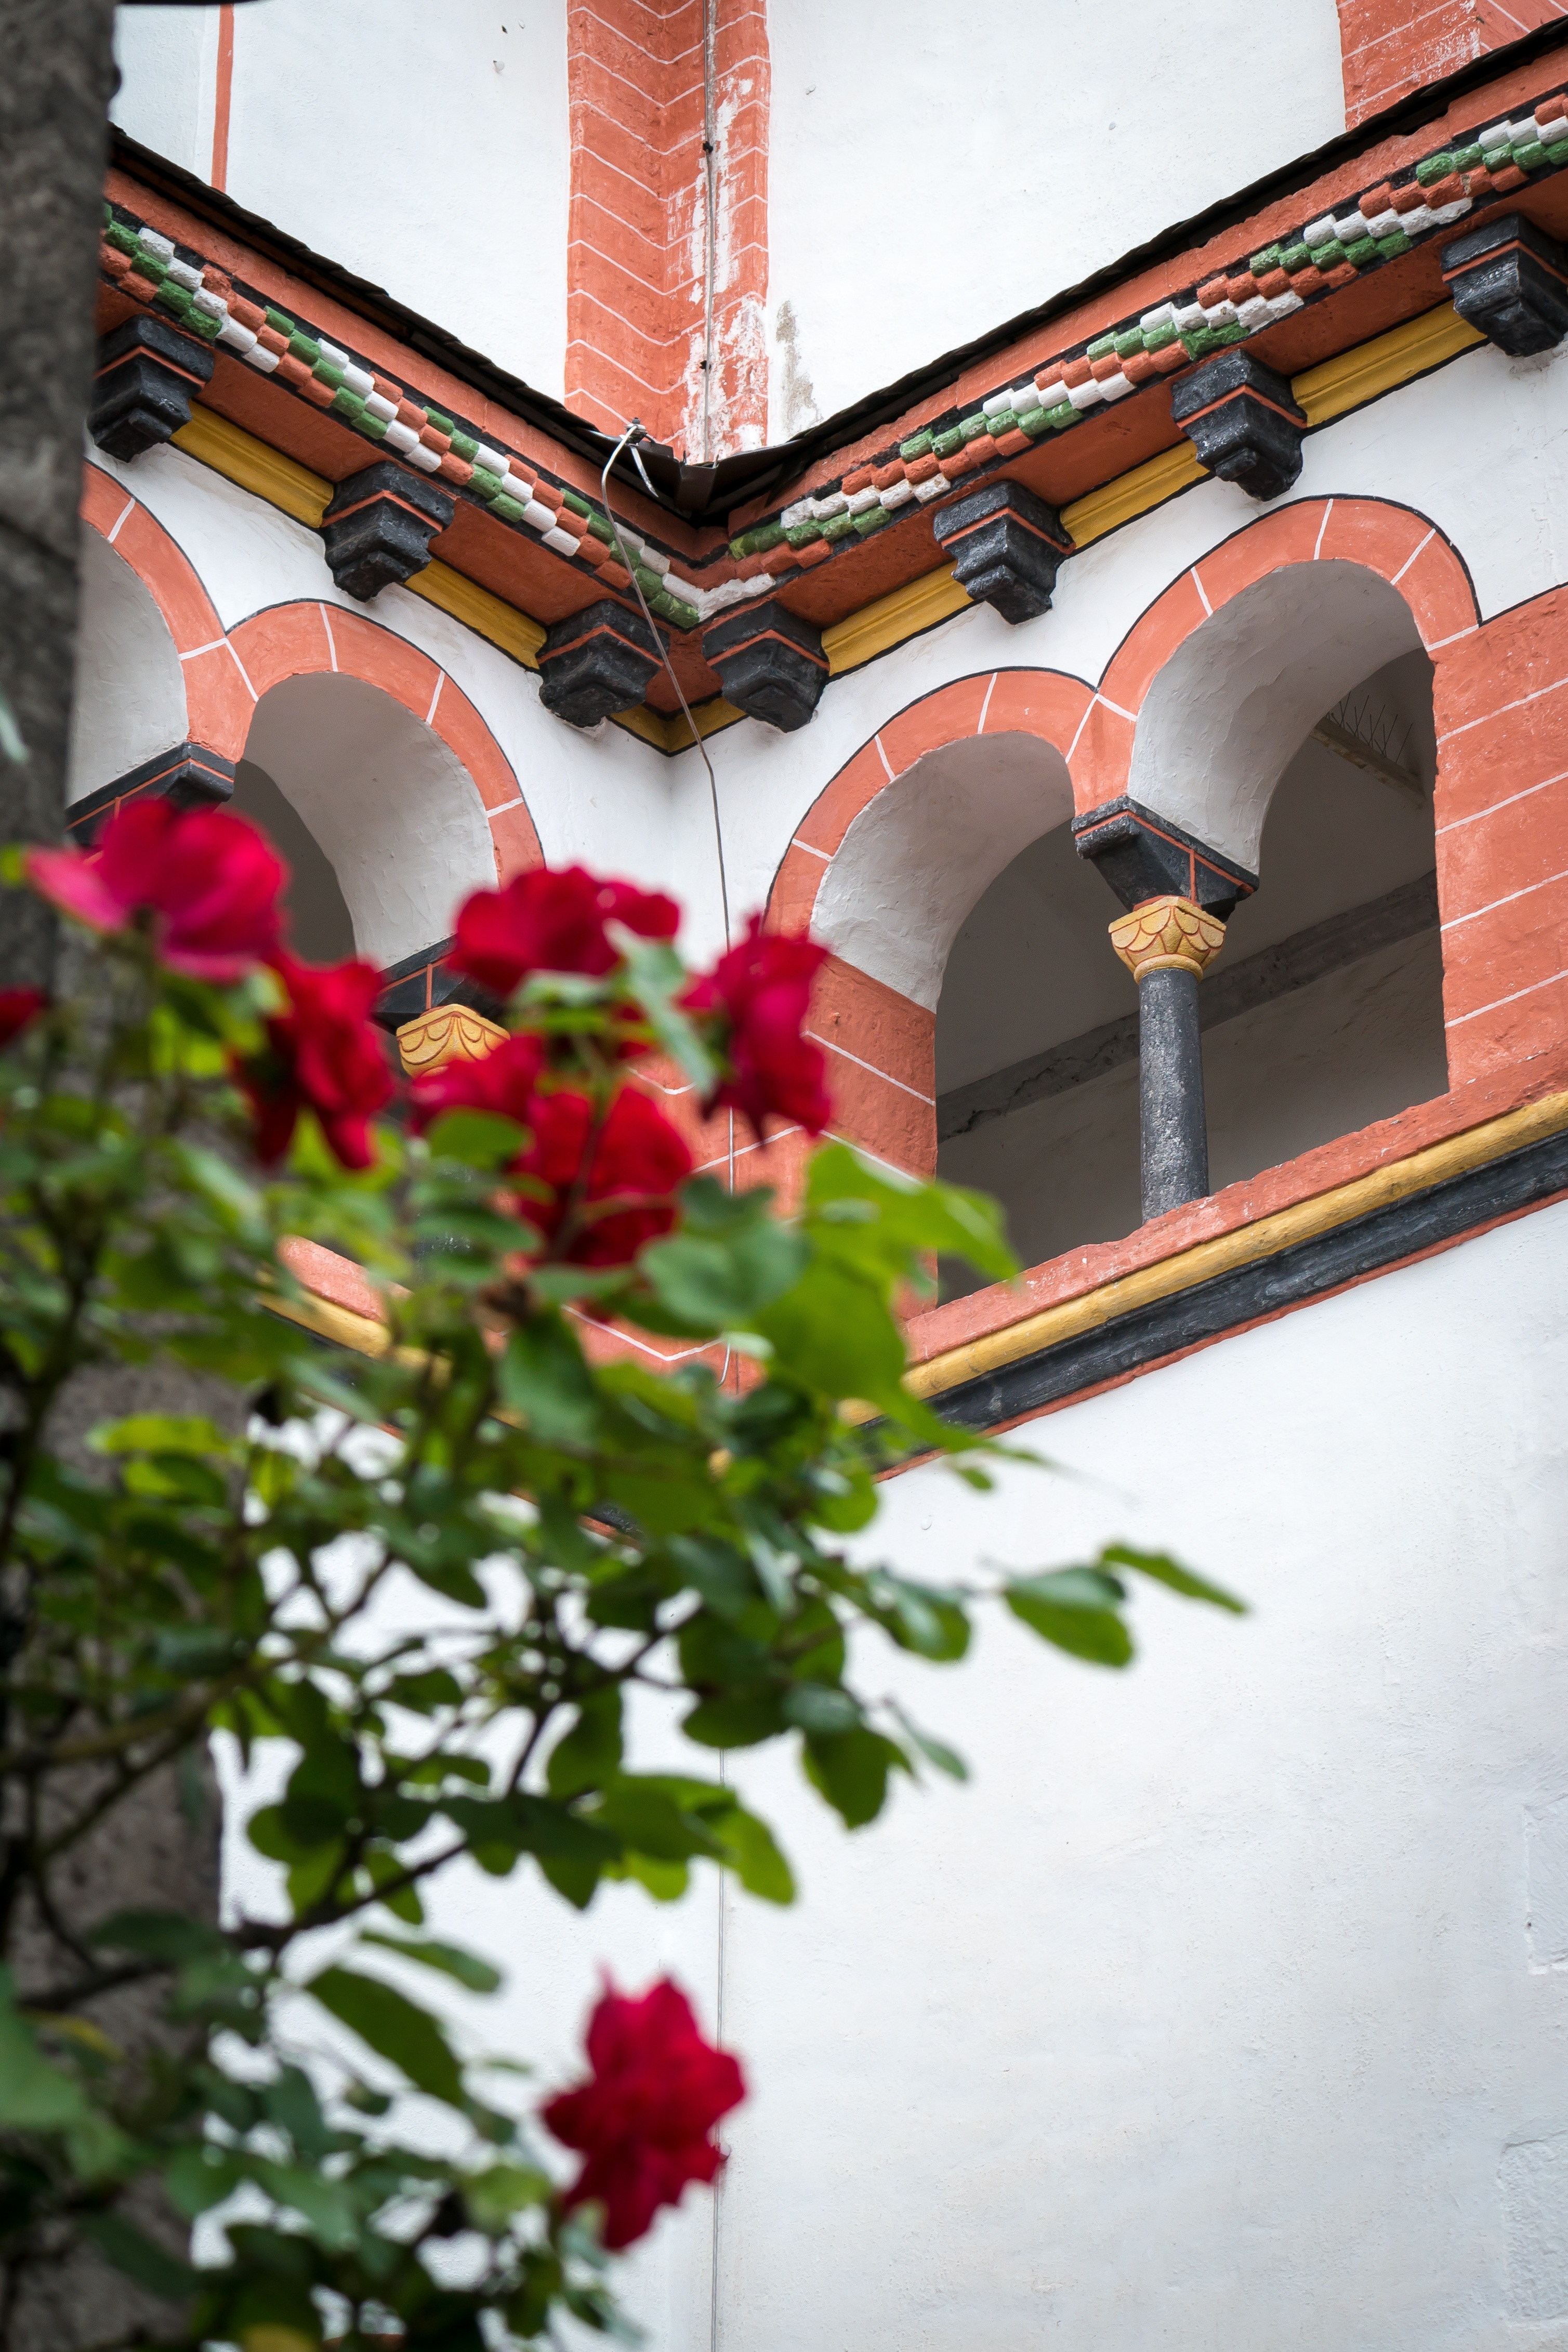
architecture, flower, window, building, arch, red, color, romantic, church, place of worship, roses, temple, archway, shrine, vault, cloister, gang, rhaeto romanic